Choemon Masataka Tanabe

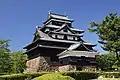
Matsue Castle in Matsue, Shimane

During the time of the 4th generation, Sozaemon Michimasa Tanabe (田辺 惣左衛門 通政), due to warfare, the family could no longer conduct ironmaking, so they moved to Shitomiyama Castle (currently Takano-cho, Shobara City, Hiroshima Prefecture) with the entire clan.